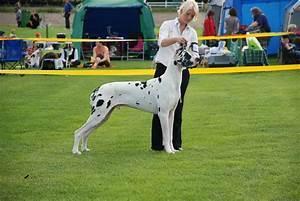
dog